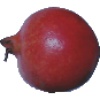
Label: pomegranate